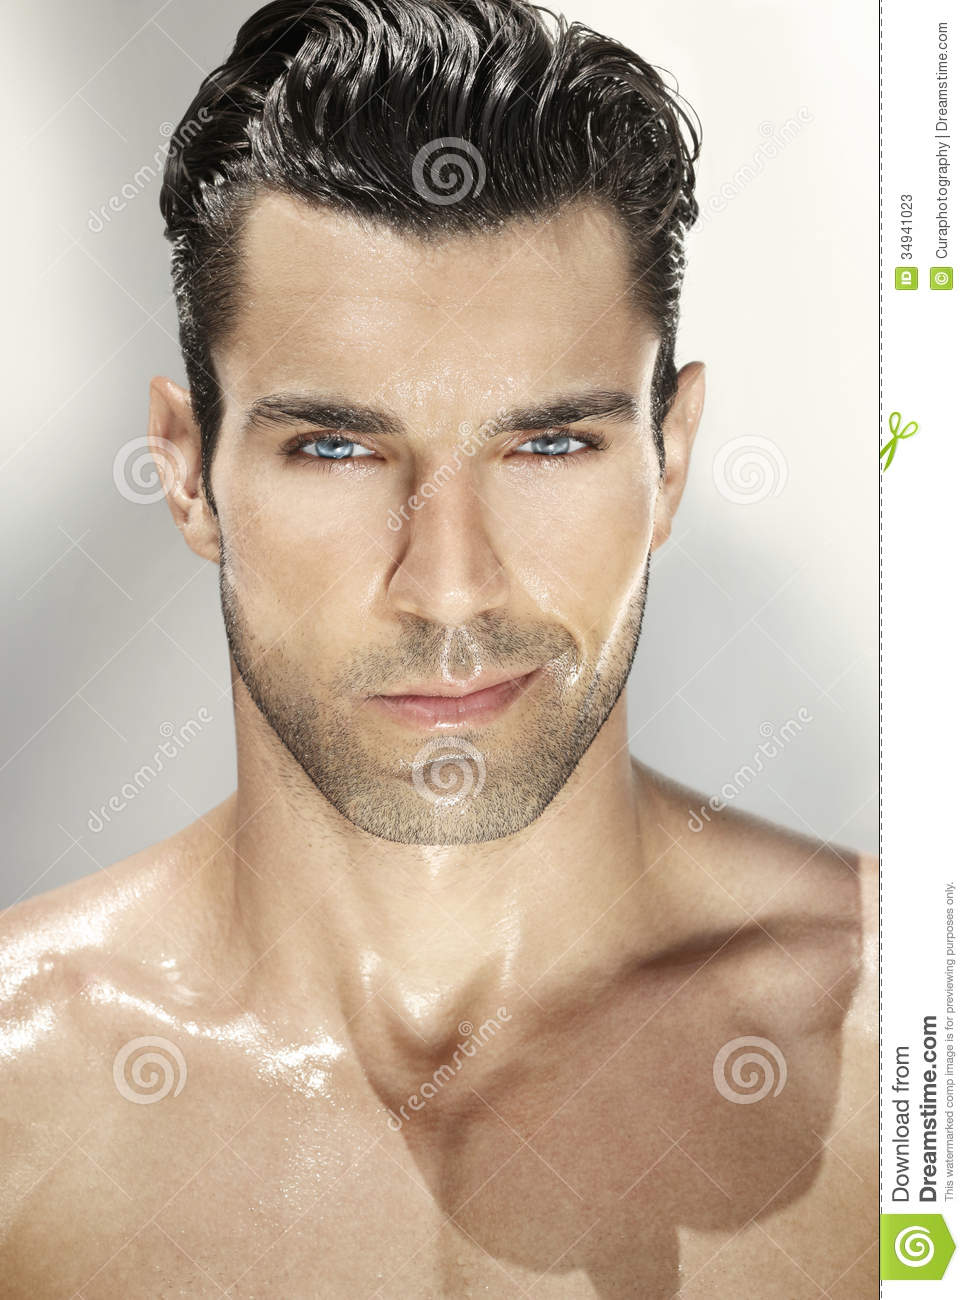
Label: Colored